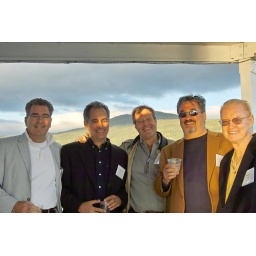
auto white balance, ISO400, 0 on colorwheel, edited in SPP2.5 and filtered through Neat Image